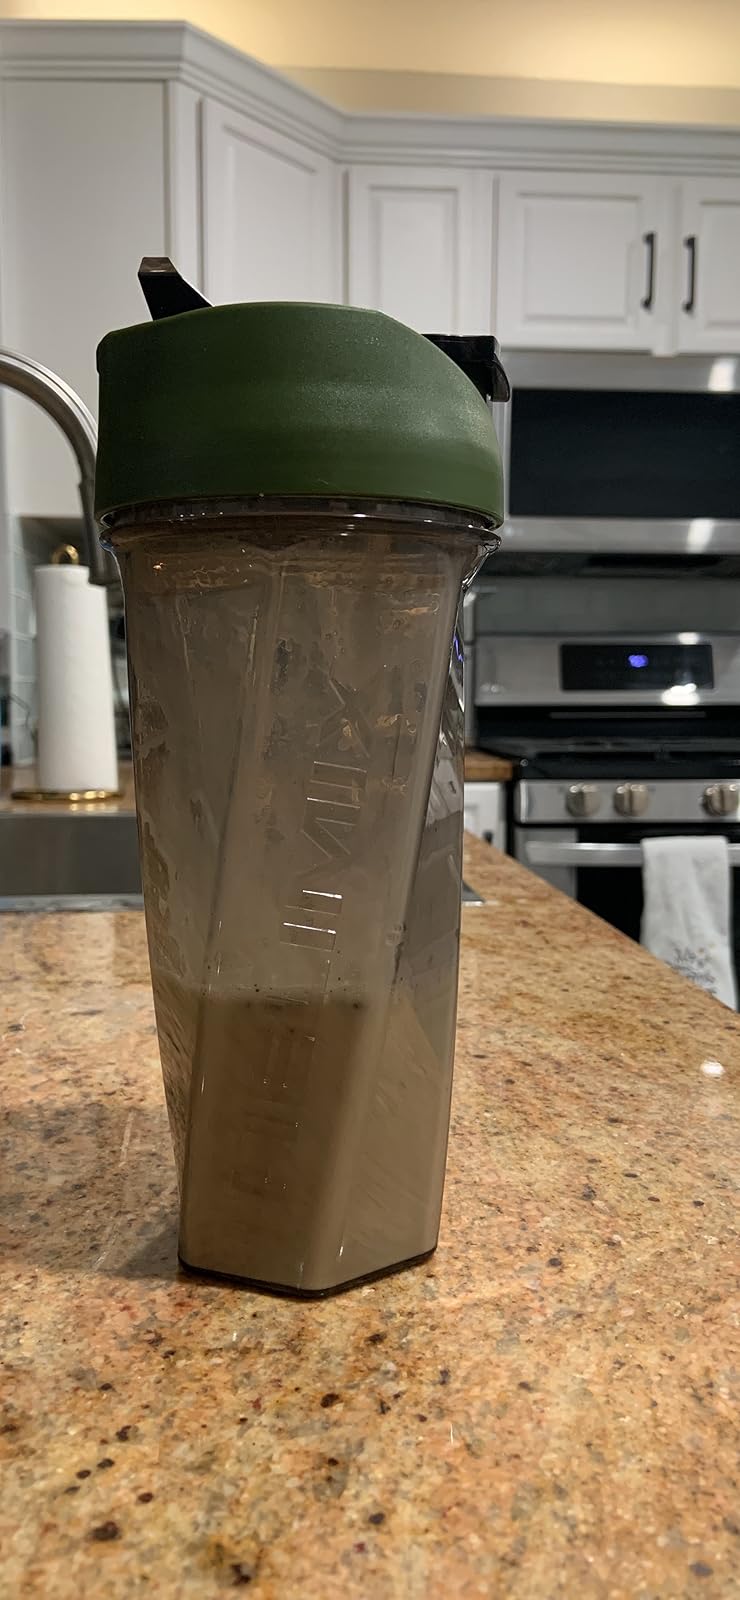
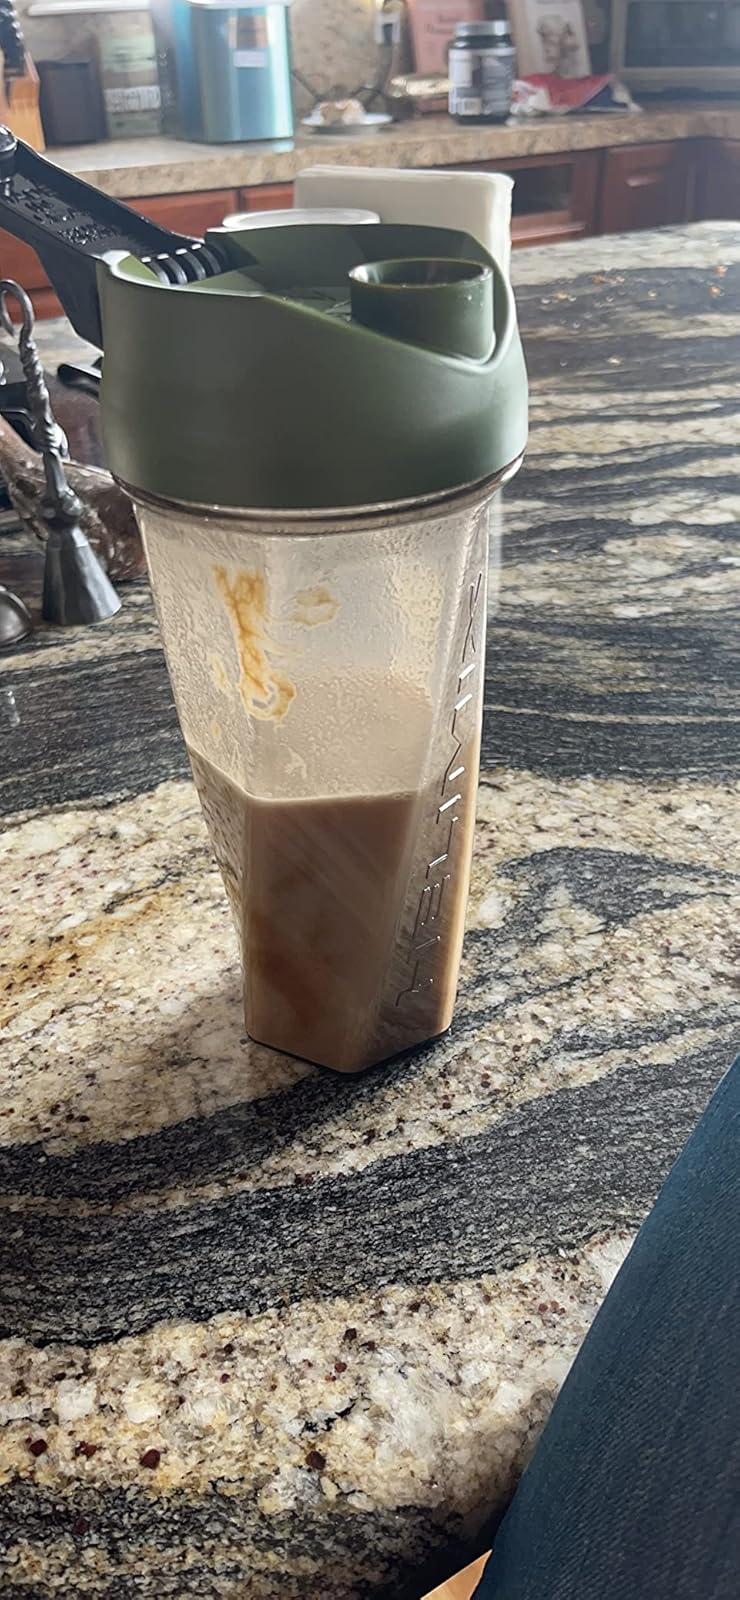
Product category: items_blender
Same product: yes